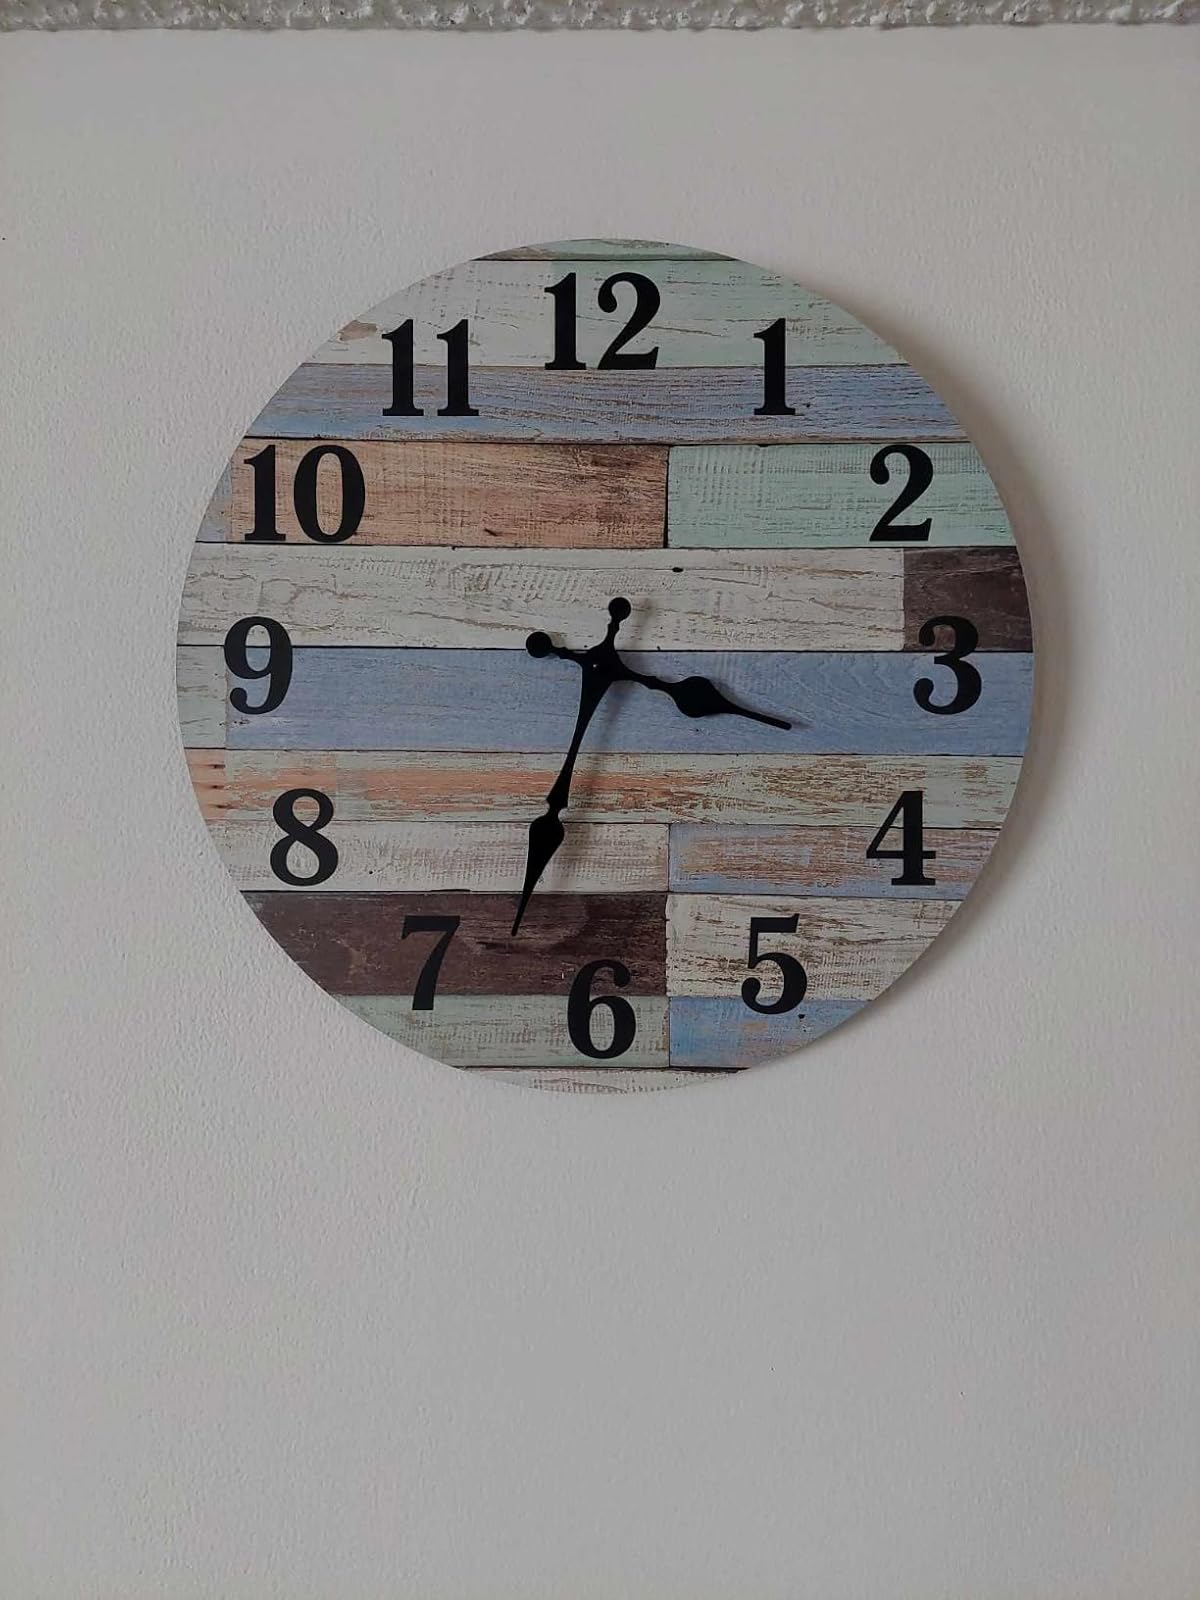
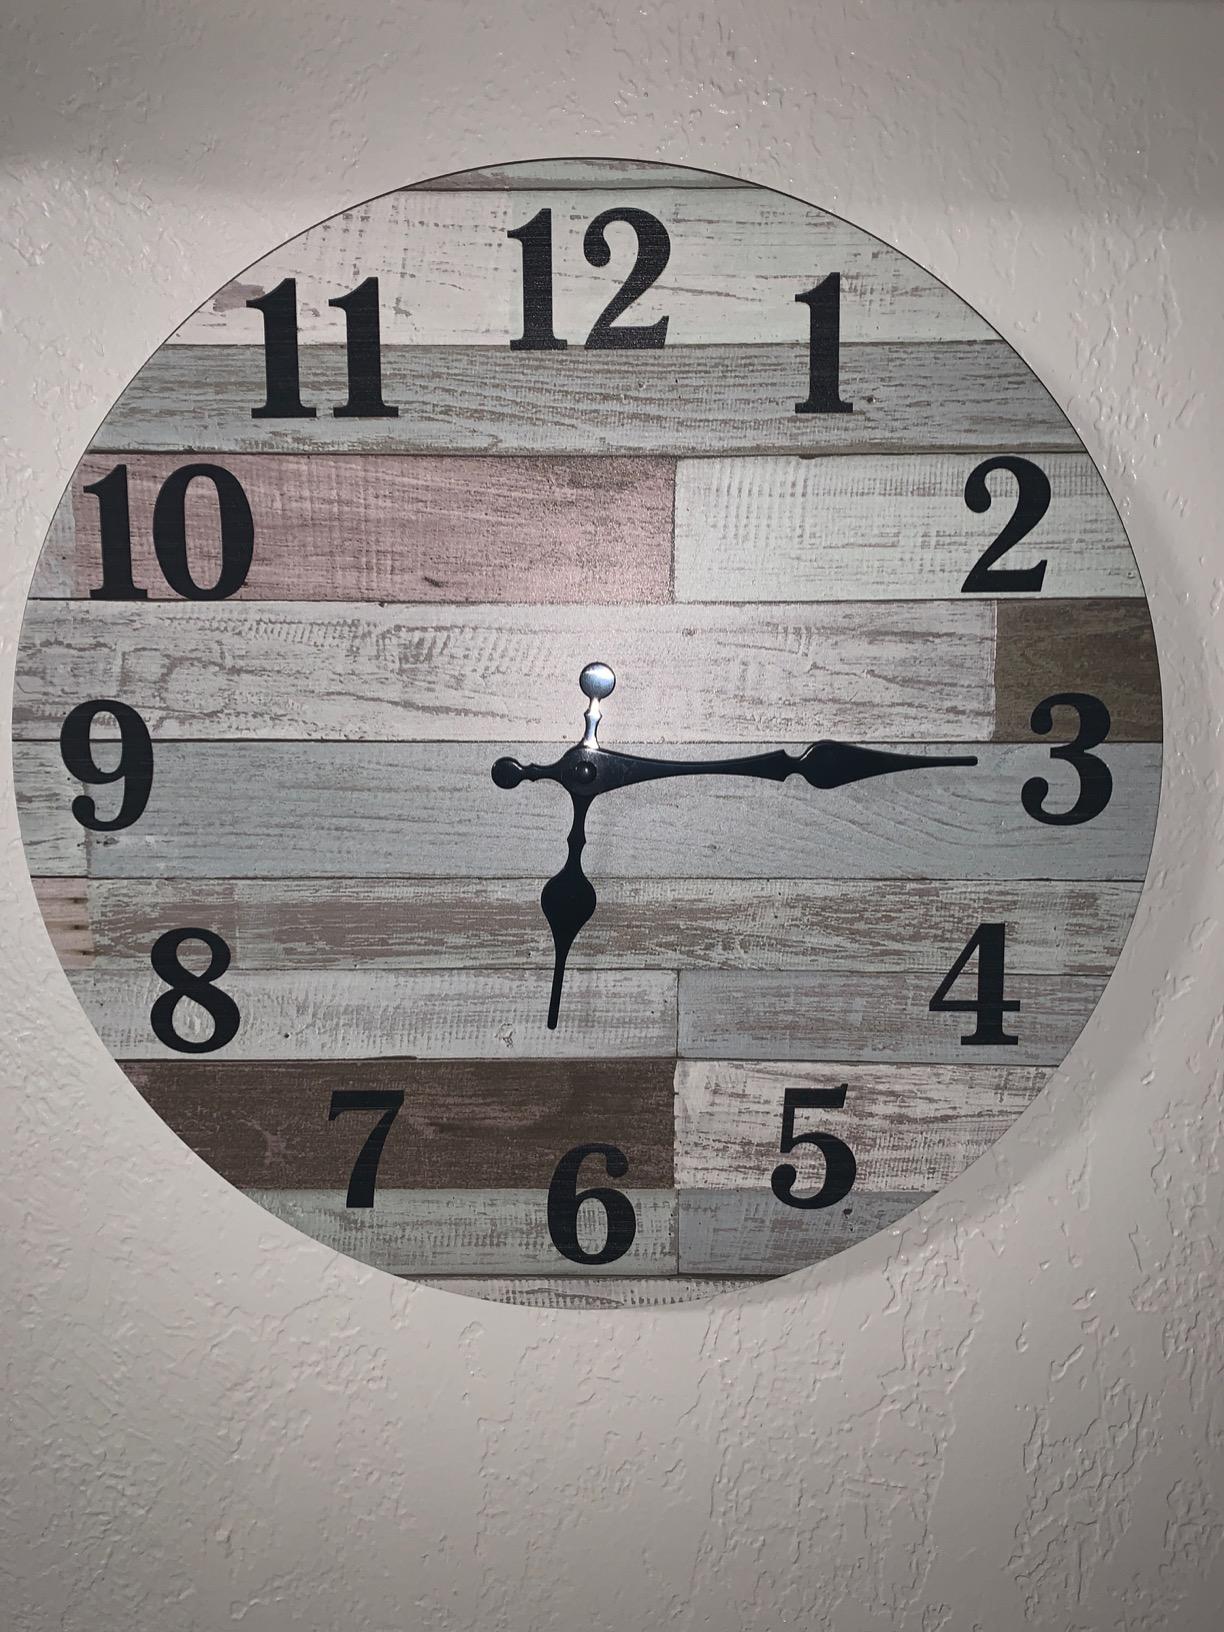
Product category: clock
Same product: yes